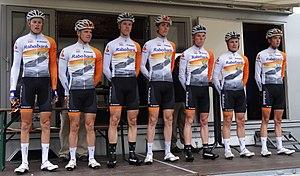
Triptyque des Monts et Châteaux 2014, étape 3, 6 avril 2014, départ de Belœil. Depicted team: Rabobank Development The creation of these files was made possible thanks to the organizers of the Triptyque des Monts et Châteaux 2014 English
La saison 2014 de l'équipe cycliste Rabobank Development est la dix-huitième de cette équipe.